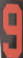
Number: 9